Donkey Kong Country

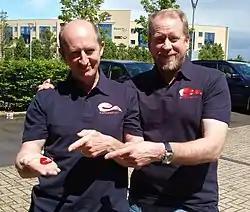
Rare founders Tim and Chris Stamper (right to left) in 2015

In 1985, the British game developers Tim and Chris Stamper established Rare Ltd. The brothers previously founded the British computer game studio Ultimate Play the Game and founded Rare to focus on the burgeoning Japanese console market. After Nintendo rejected their efforts to form a partnership in 1983, Chris Stamper studied the Nintendo Entertainment System (NES) hardware for six months. Rare demonstrated it was possible to reverse-engineer the NES and showed several tech demos to Nintendo executive Minoru Arakawa; impressed, Arakawa granted Rare a Nintendo developer licence. Rare developed more than 60 NES games, including the "Battletoads" series.